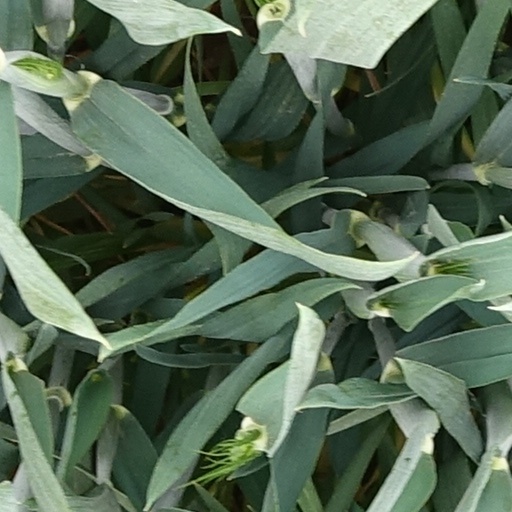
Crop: wheat